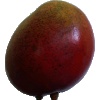
Label: red_mango